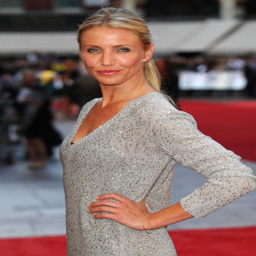
actor attends the uk film premiere .